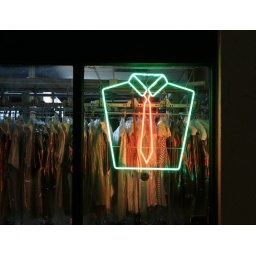
Minimalistic neon sign in the window of a West Seattle laundry.